Torment (1924 film)

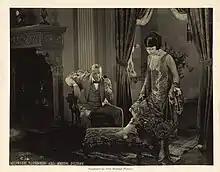
Publicity photograph

A production crew filmed scenes in Russia and Japan, as well as the United States, so that the scenes that took place in those locales would have an authenticity. The film also incorporated documentary footage of the 1923 Great Kantō earthquake.